July 1936 military uprising in Seville

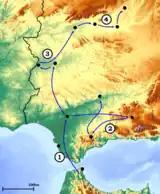
Seville as springboard for advance north

Throughout morning hours the rebels were busy gathering and positioning troops supposed to seize Macarena and San Julián. This time, unlike during previous incursions into Triana and Macarena the day before, significant troops was amassed: apart from the usual Falange Prima Linea volunteers, requetés, civilians of "Harca Berenguer" and "Columna Carranza", Foreign Legion, Guardia Civil, and Guardia de Asalto, there were also regulares, army infantry, cavalry, artillery, engineering and even intendencia units deployed. Queipo later claimed he seized Macarena with 250 men, but historians rather suspect "thousands". The revolutionary defenders were as poorly armed as these from Triana; their informal leader was Andrés Palatín Ustriz, president of Junta Revolucionaria and in private the manager of Hospicio de San Luis.